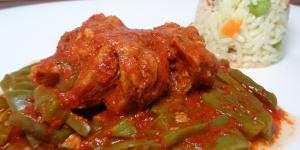
mixiotes de res con nopales